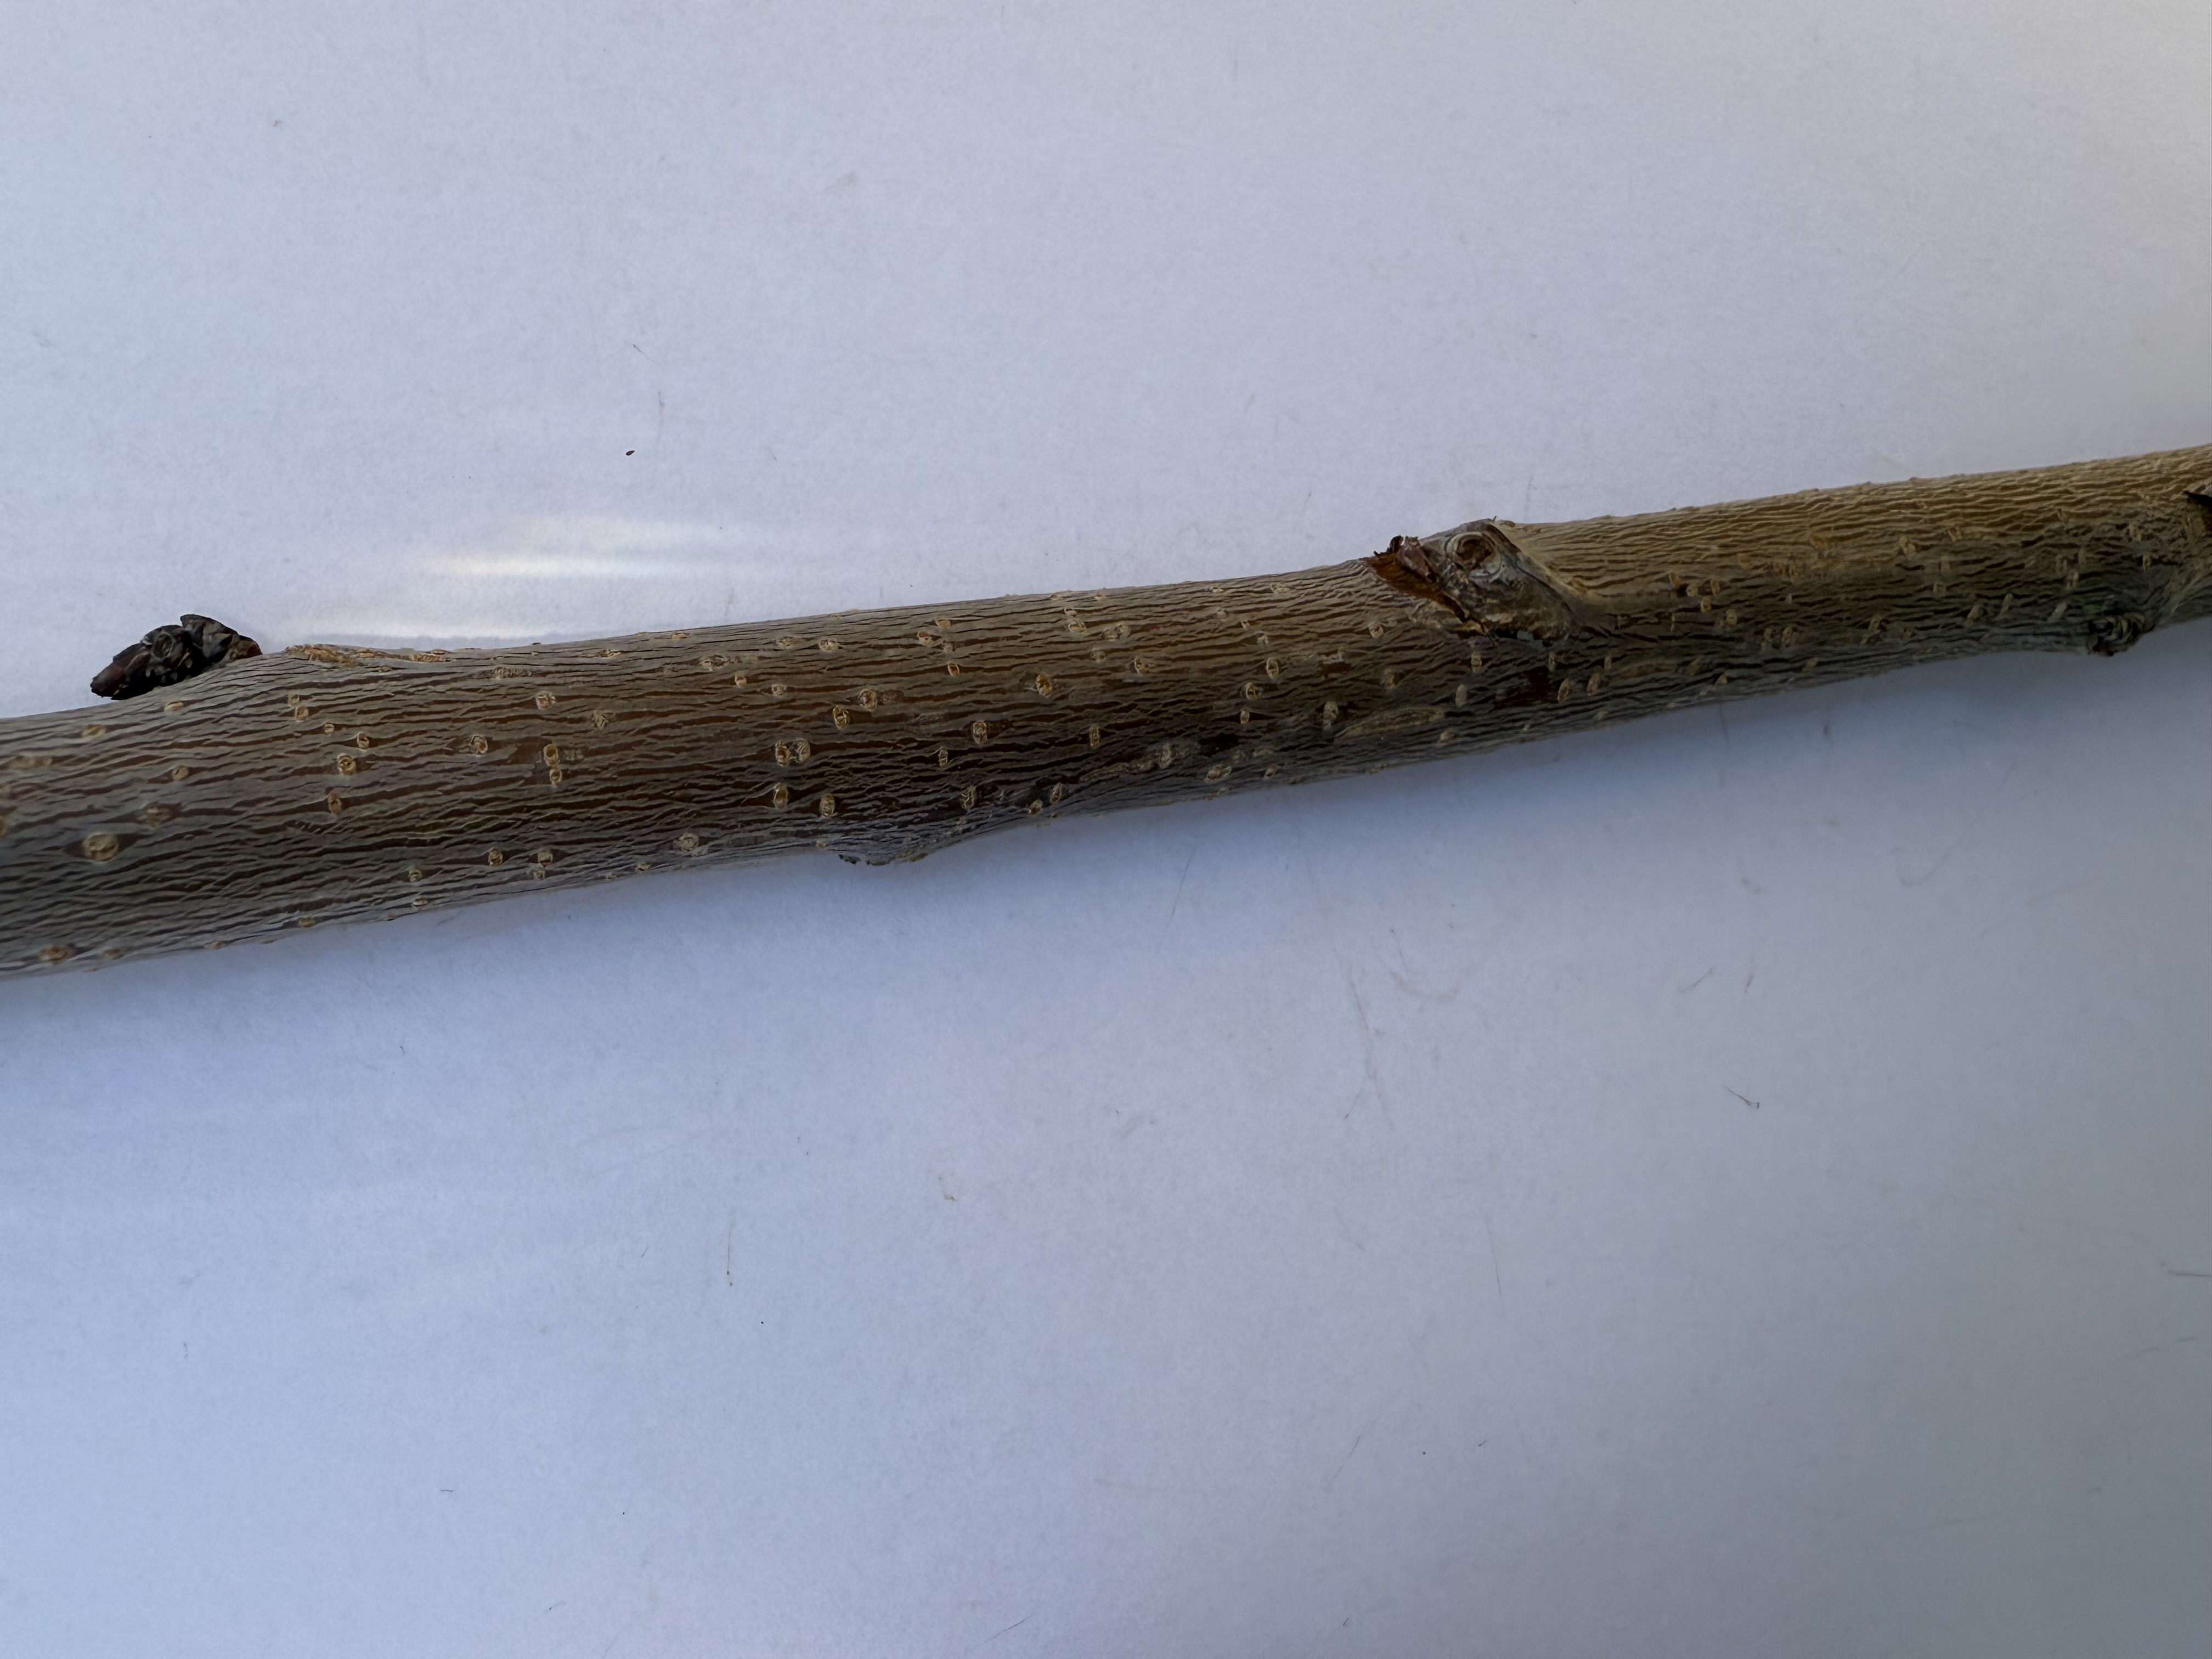
Variety: Napolyon Cherry